Joseph Berry (RAF officer)

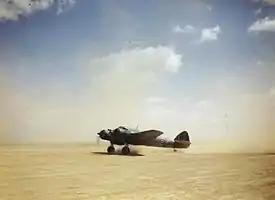
A Beaufighter in the Mediterranean theatre.

From 8 May 1943, Berry flew Beaufighters with No. 255 Squadron RAF, which in August moved to Western Sicily, where sorties were flown over the Salerno invasion fleet and beachhead in September. Berry shot down three enemy aircraft: on 9 September a Messerschmitt Me 210, on 10 September another Me 210 in the Salerno area, and on 24 October he destroyed a Junkers Ju 88 over the Naples area. Following the second kill, Berry was forced to bail out of his Beaufighter Mk VIF (squadron code "YD-F"). As a result of his victories over Salerno and Naples, he was awarded the Distinguished Flying Cross (DFC) on 3 March 1944, and was promoted to flight lieutenant on 14 March. The citation for Berry's DFC read: